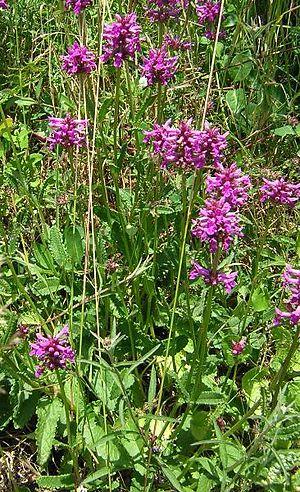
L'Épiaire officinale, Bétoine officinale ou simplement Bétoine est une plante herbacée vivace de la famille des Lamiacées. Son intérêt médicinal était connu dans l'Antiquité, par un traité attribué à Antonius Musa, médecin d'Auguste. Le mot bétoine semble être une altération du latin vettonica, d'origine gauloise.